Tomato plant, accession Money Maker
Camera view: tilt-top (135 deg); turntable rotation: 0 degrees
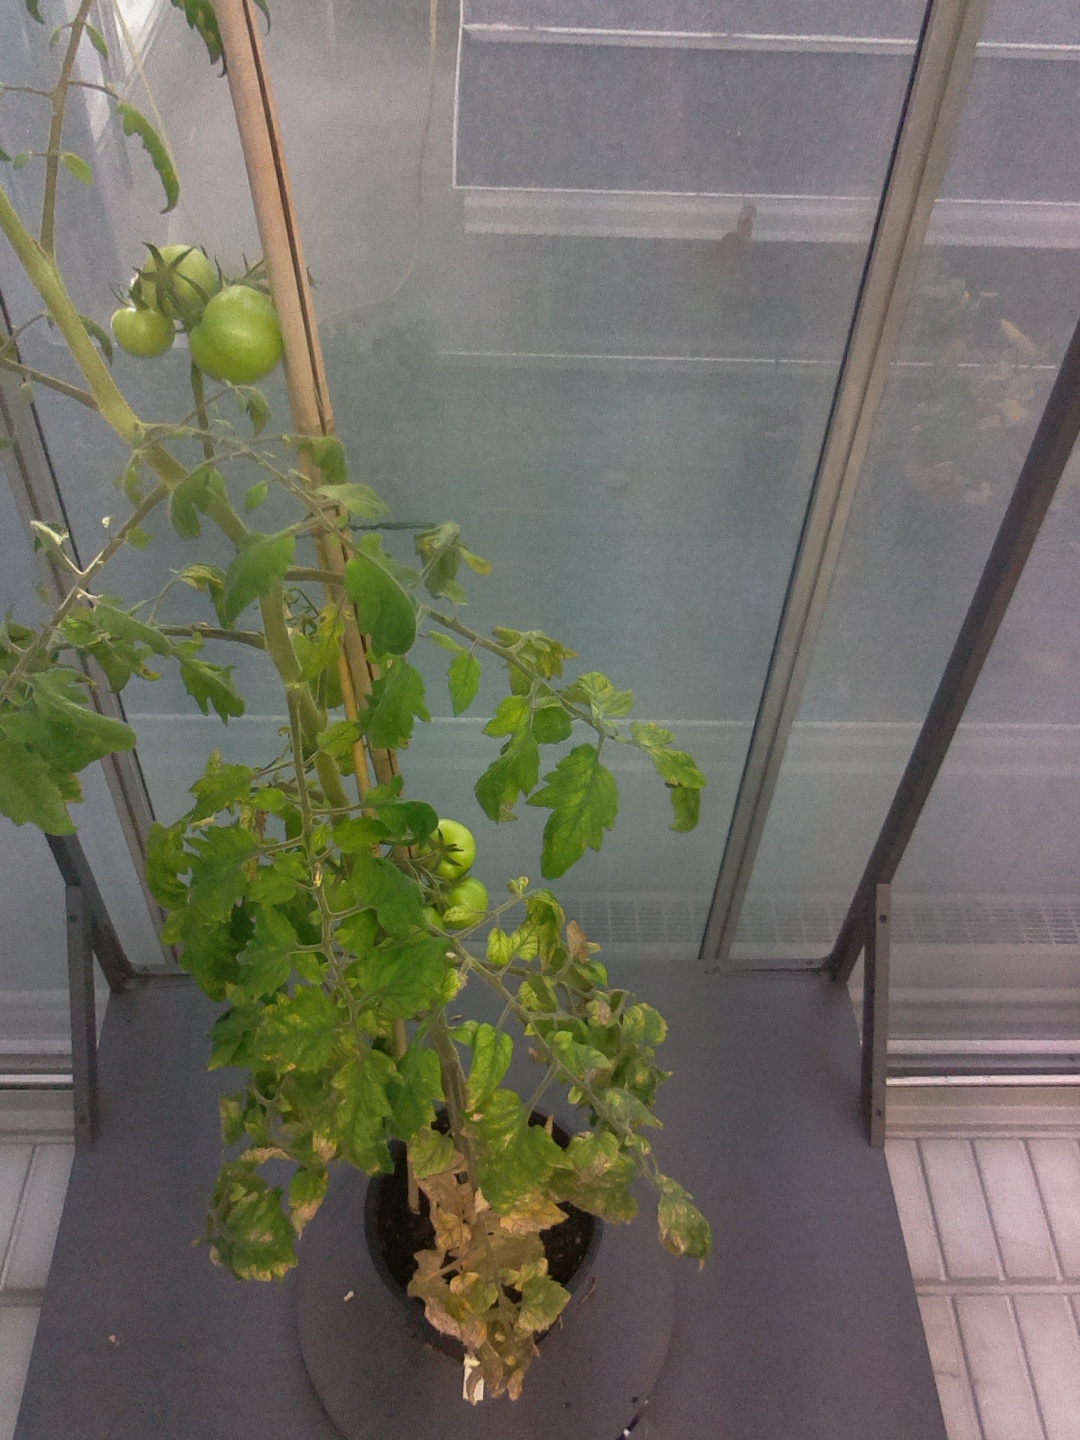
BBCH growth stage 77: 70%-80% of final fruit size